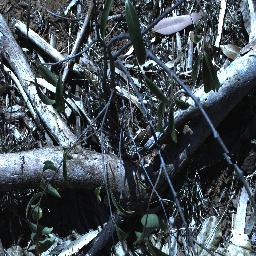
Label: rubber_vine